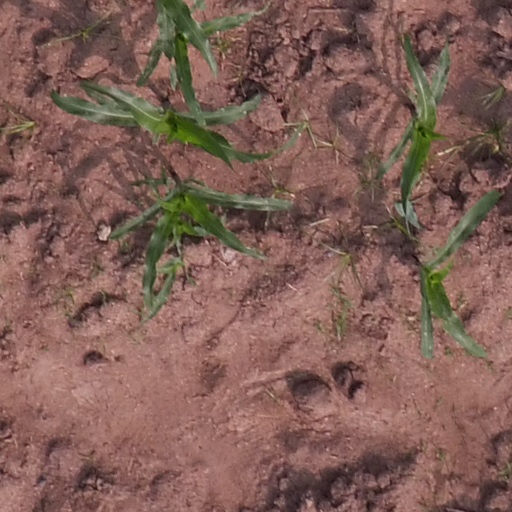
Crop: maize; corn